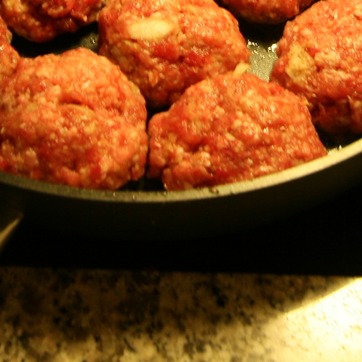
Material: food